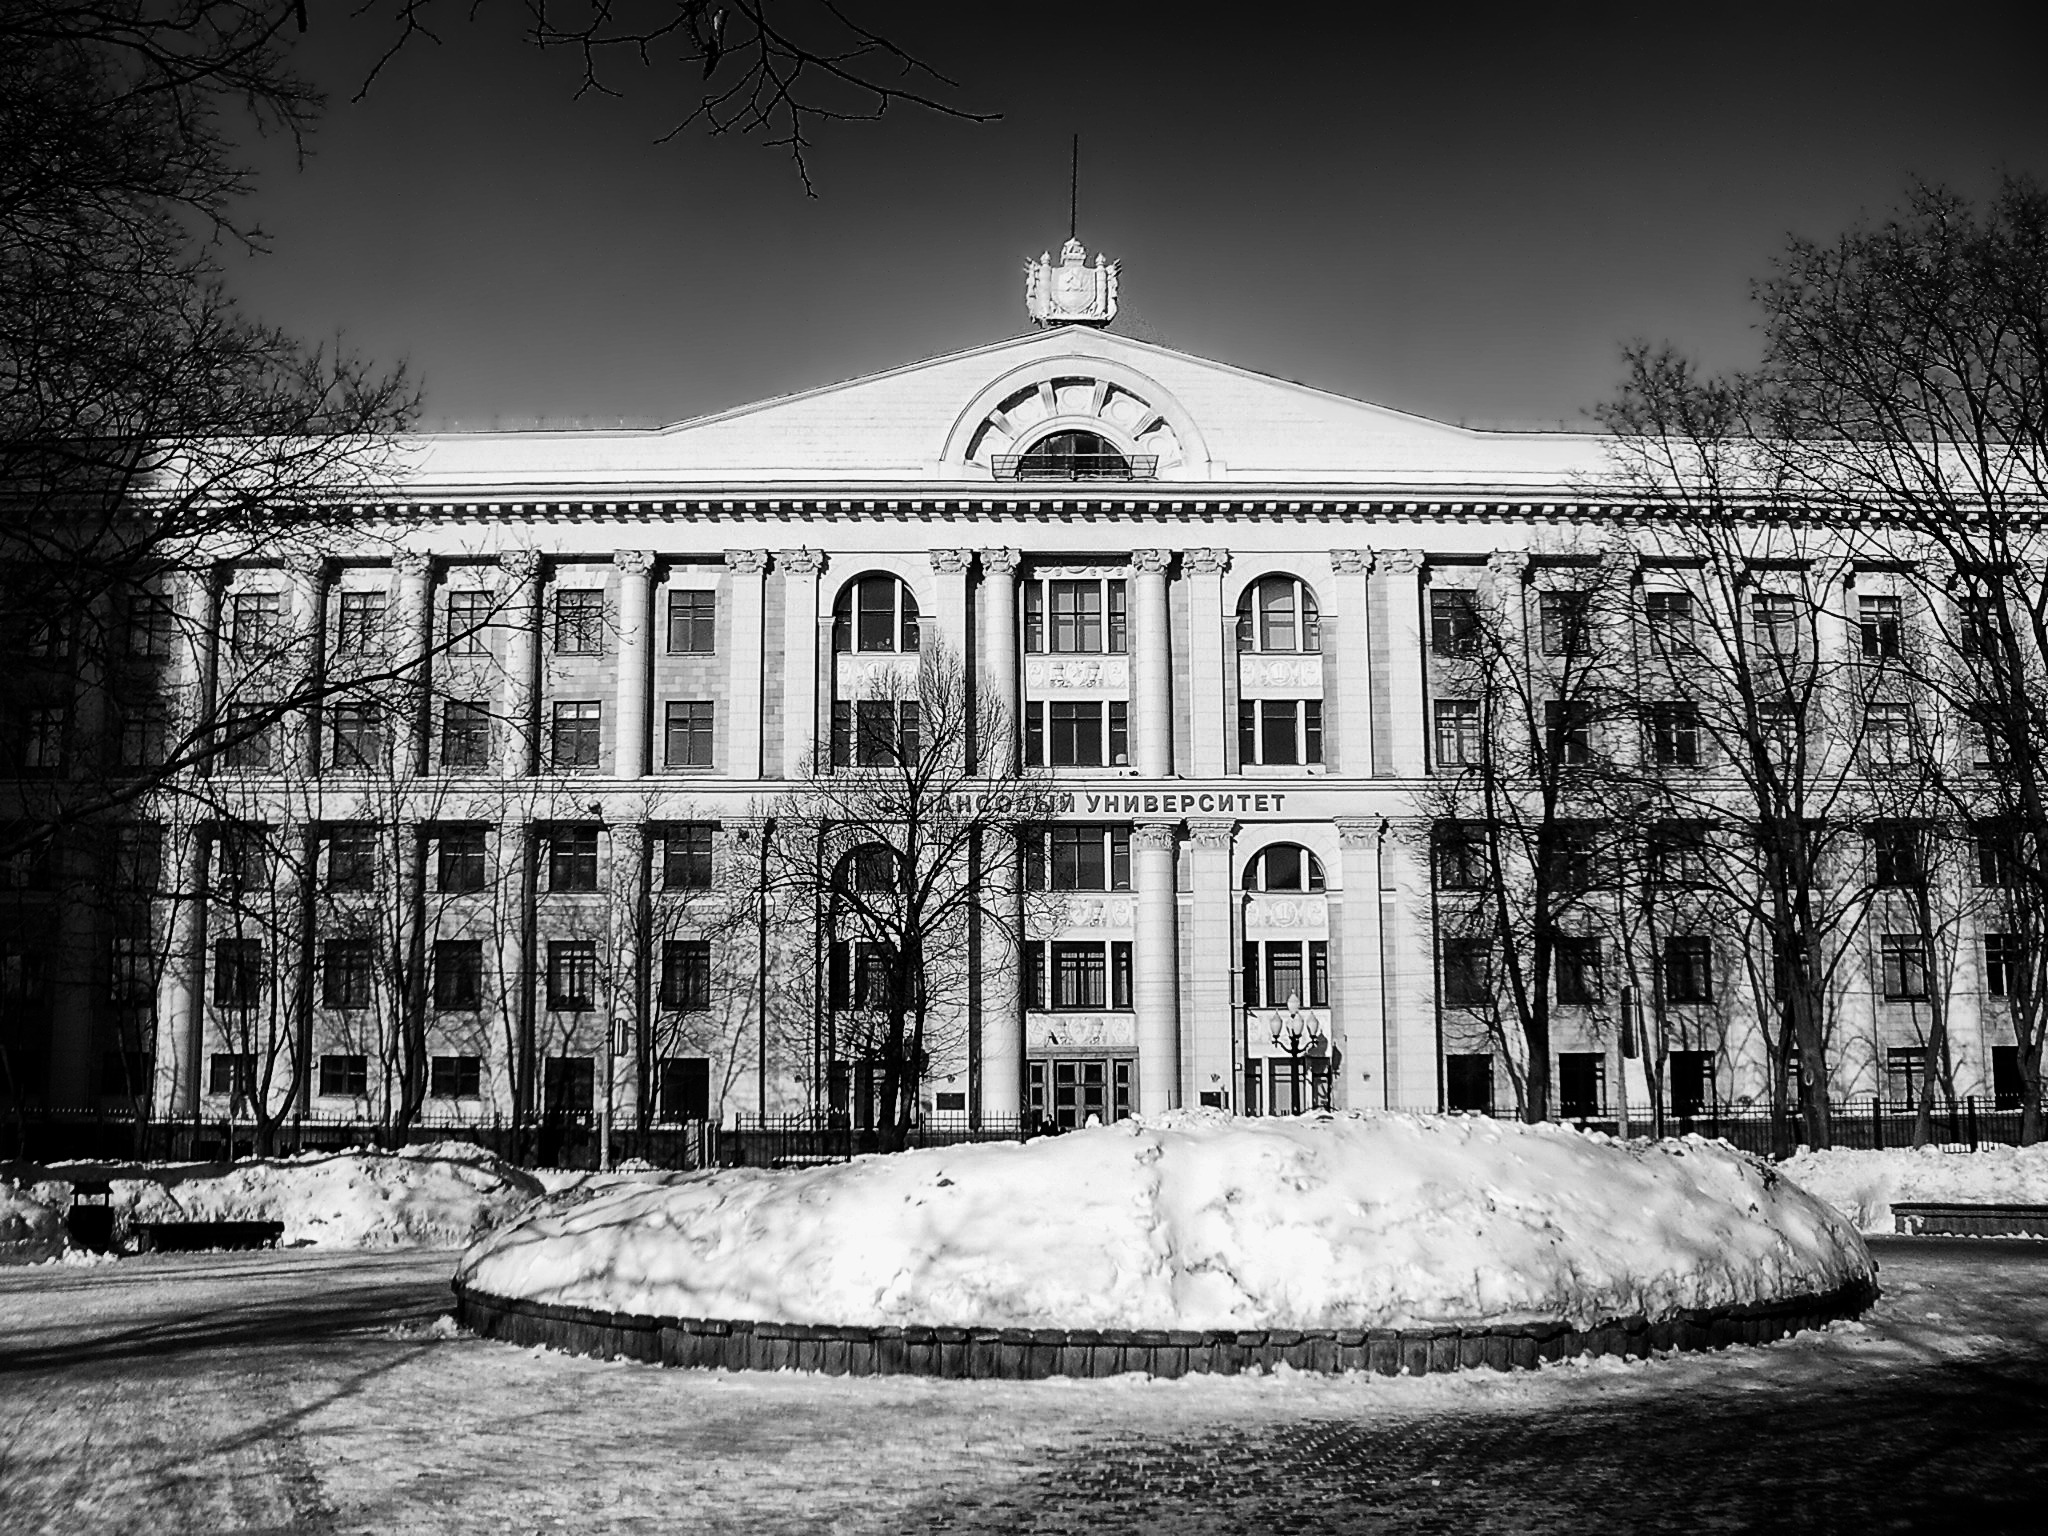
snow, winter, black and white, architecture, sky, white, night, house, building, landmark, monochrome, clouds, symmetry, synagogue, school, history, russia, shape, urban area, monochrome photography, ancient history, finance university